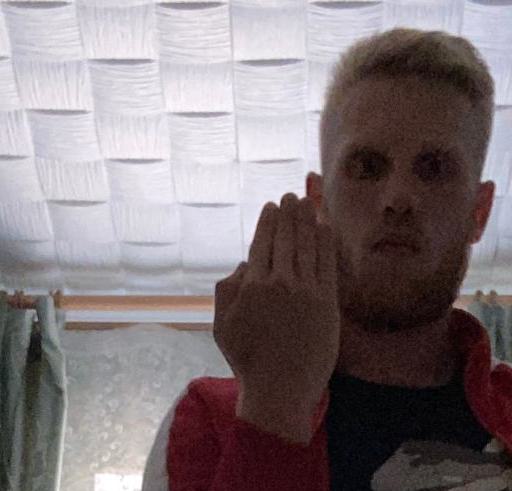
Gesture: stop_inverted